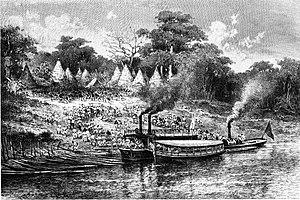
Débarquement à Yambuya, aujourd'hui dans la République démocratique du Congo.
Yambuya, parfois Jambuja ou Yambouya, est une localité de la République démocratique du Congo sur la rivière Aruwimi. Située à environ 150 kilomètres en aval de Banalia, elle fut notamment l'une des étapes de l'expédition de secours à Emin Pasha.